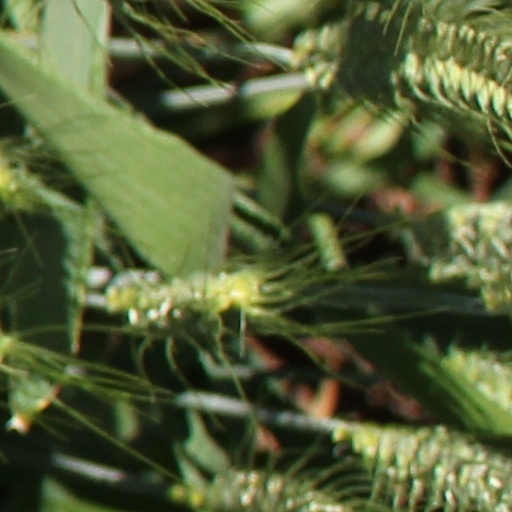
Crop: wheat